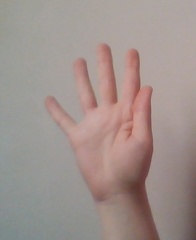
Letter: sheen